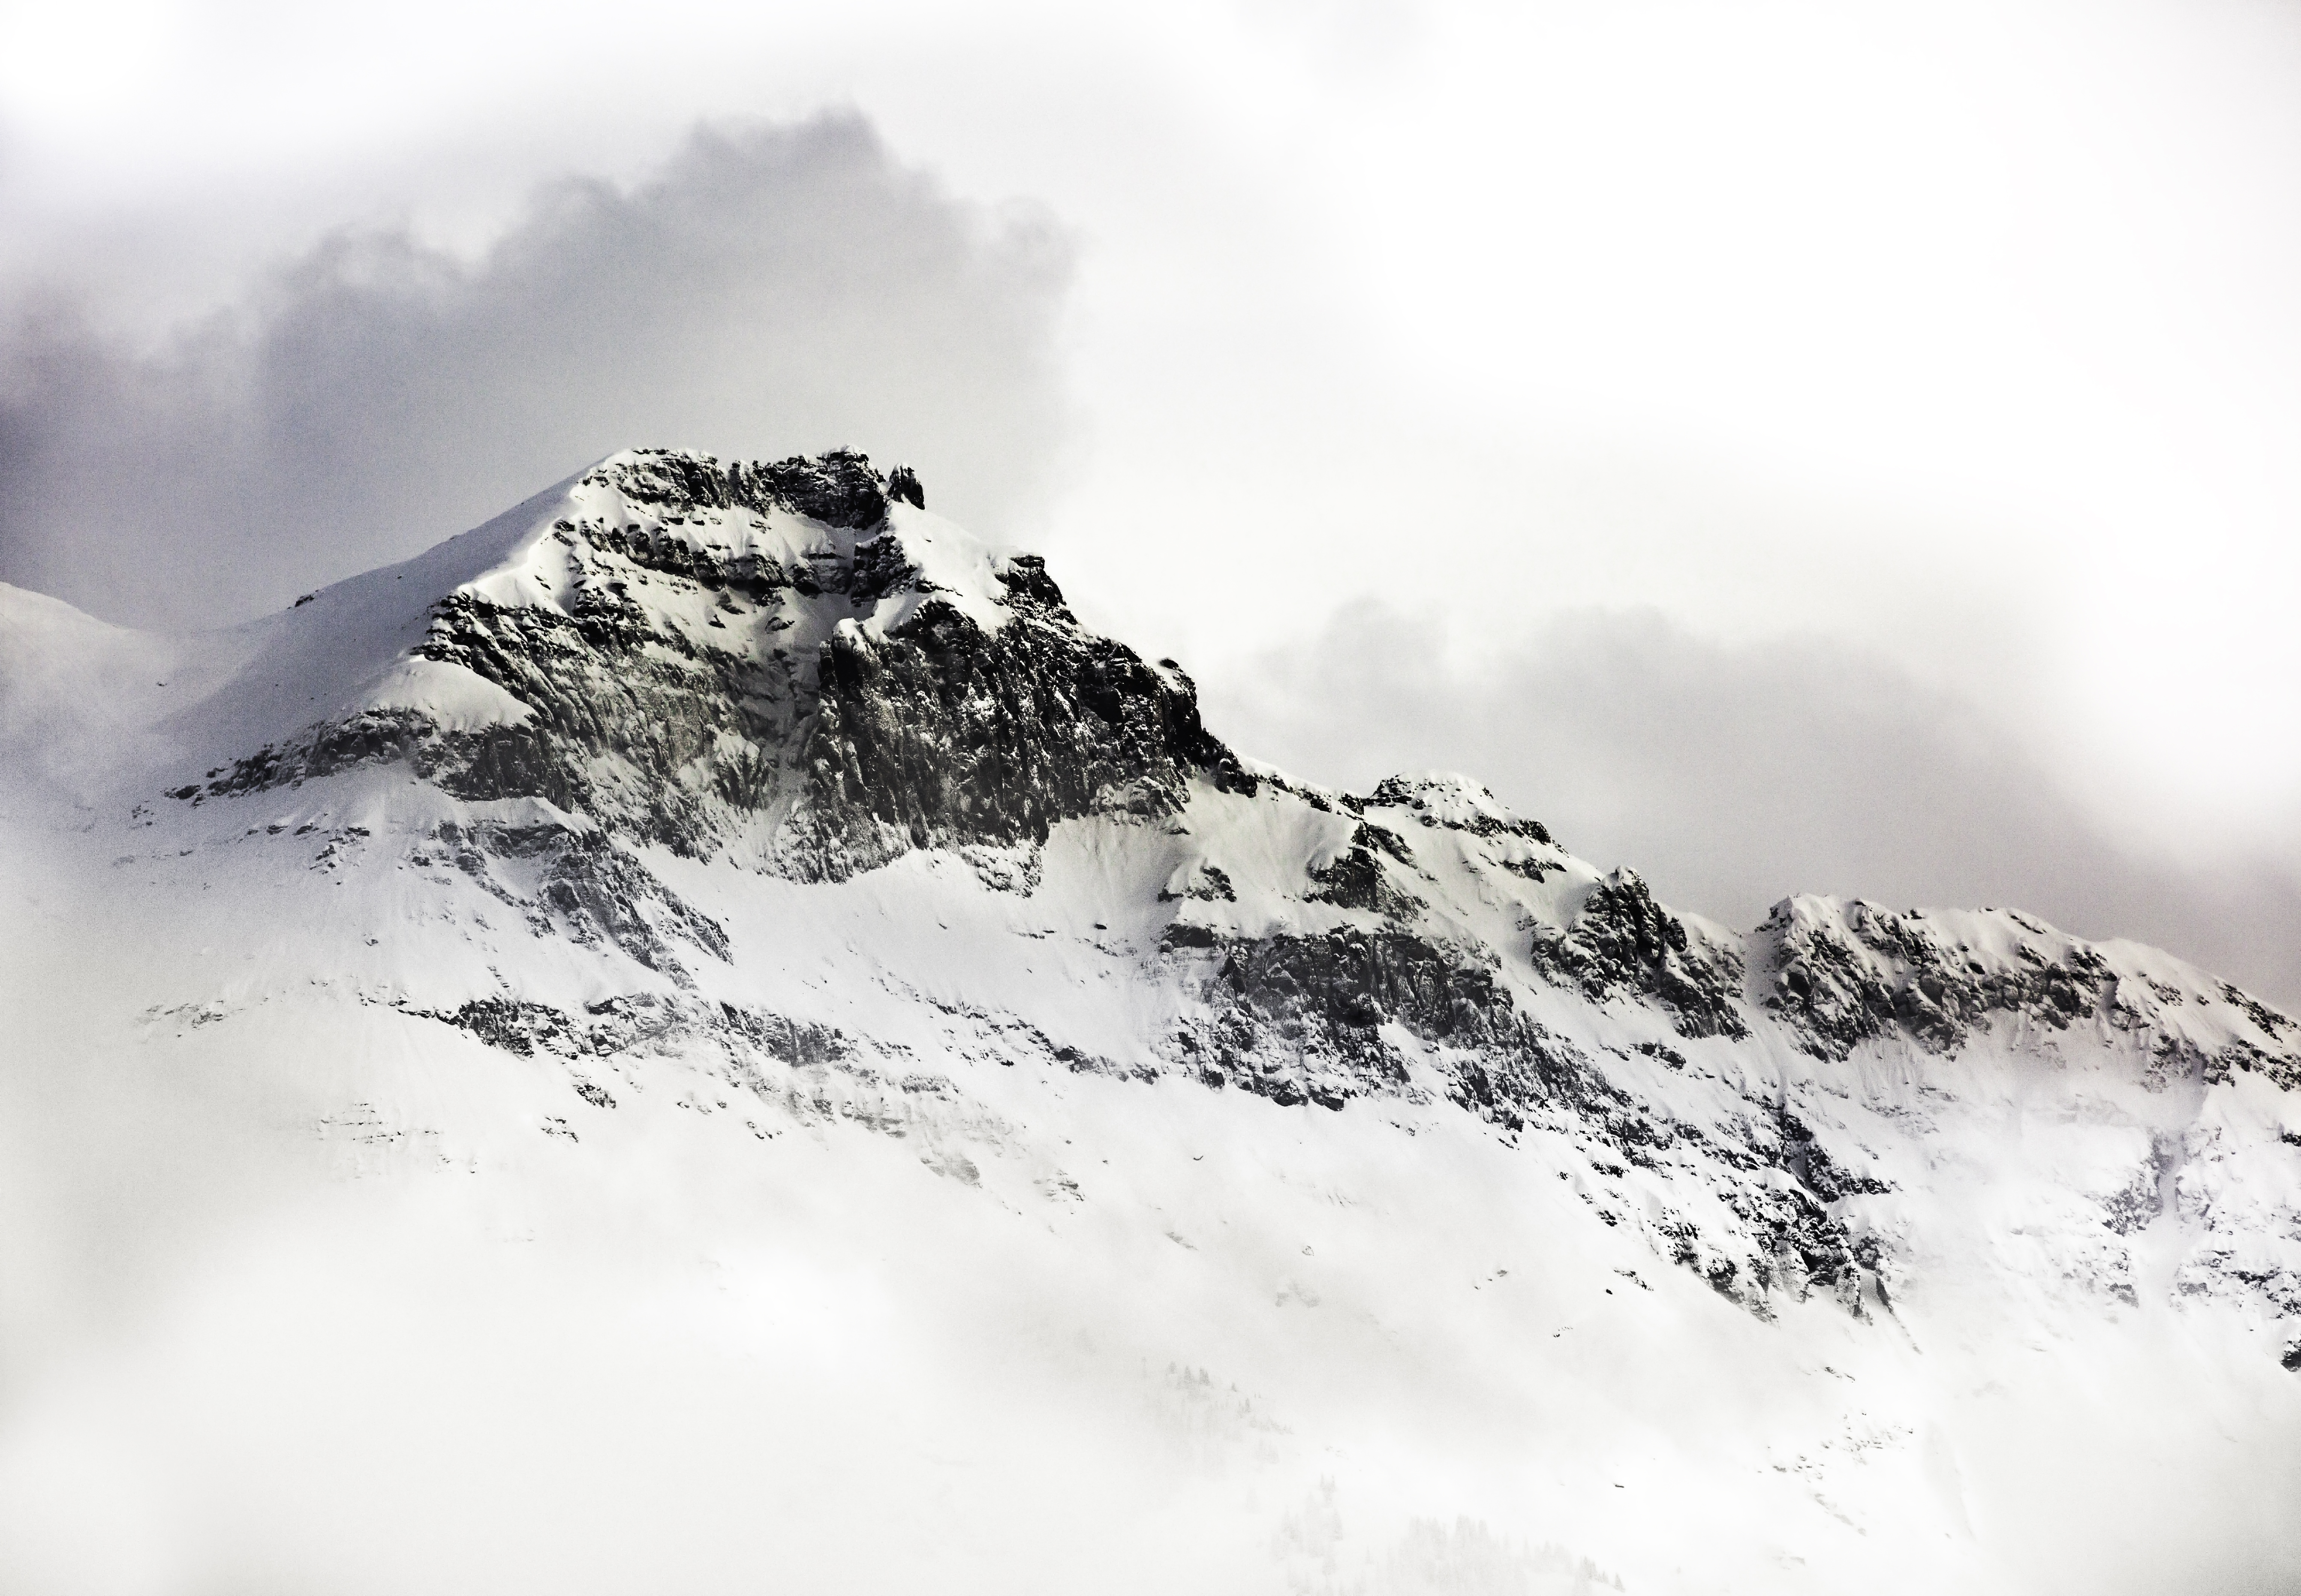
nature, mountain, snow, winter, cloud, mountain range, weather, snowcapped, season, ridge, summit, mountaineering, clouds, alps, landform, geographical feature, atmospheric phenomenon, mountainous landforms, geological phenomenon